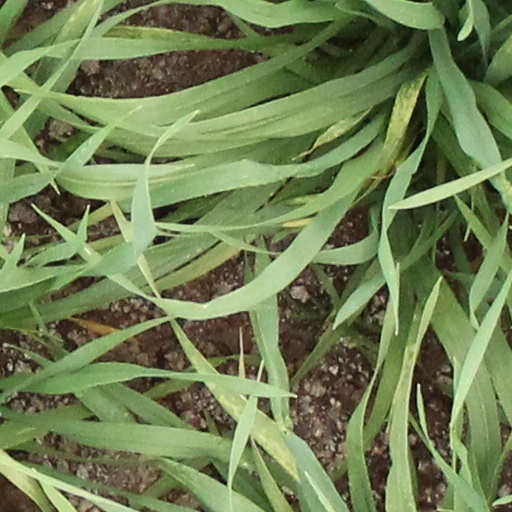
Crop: wheat